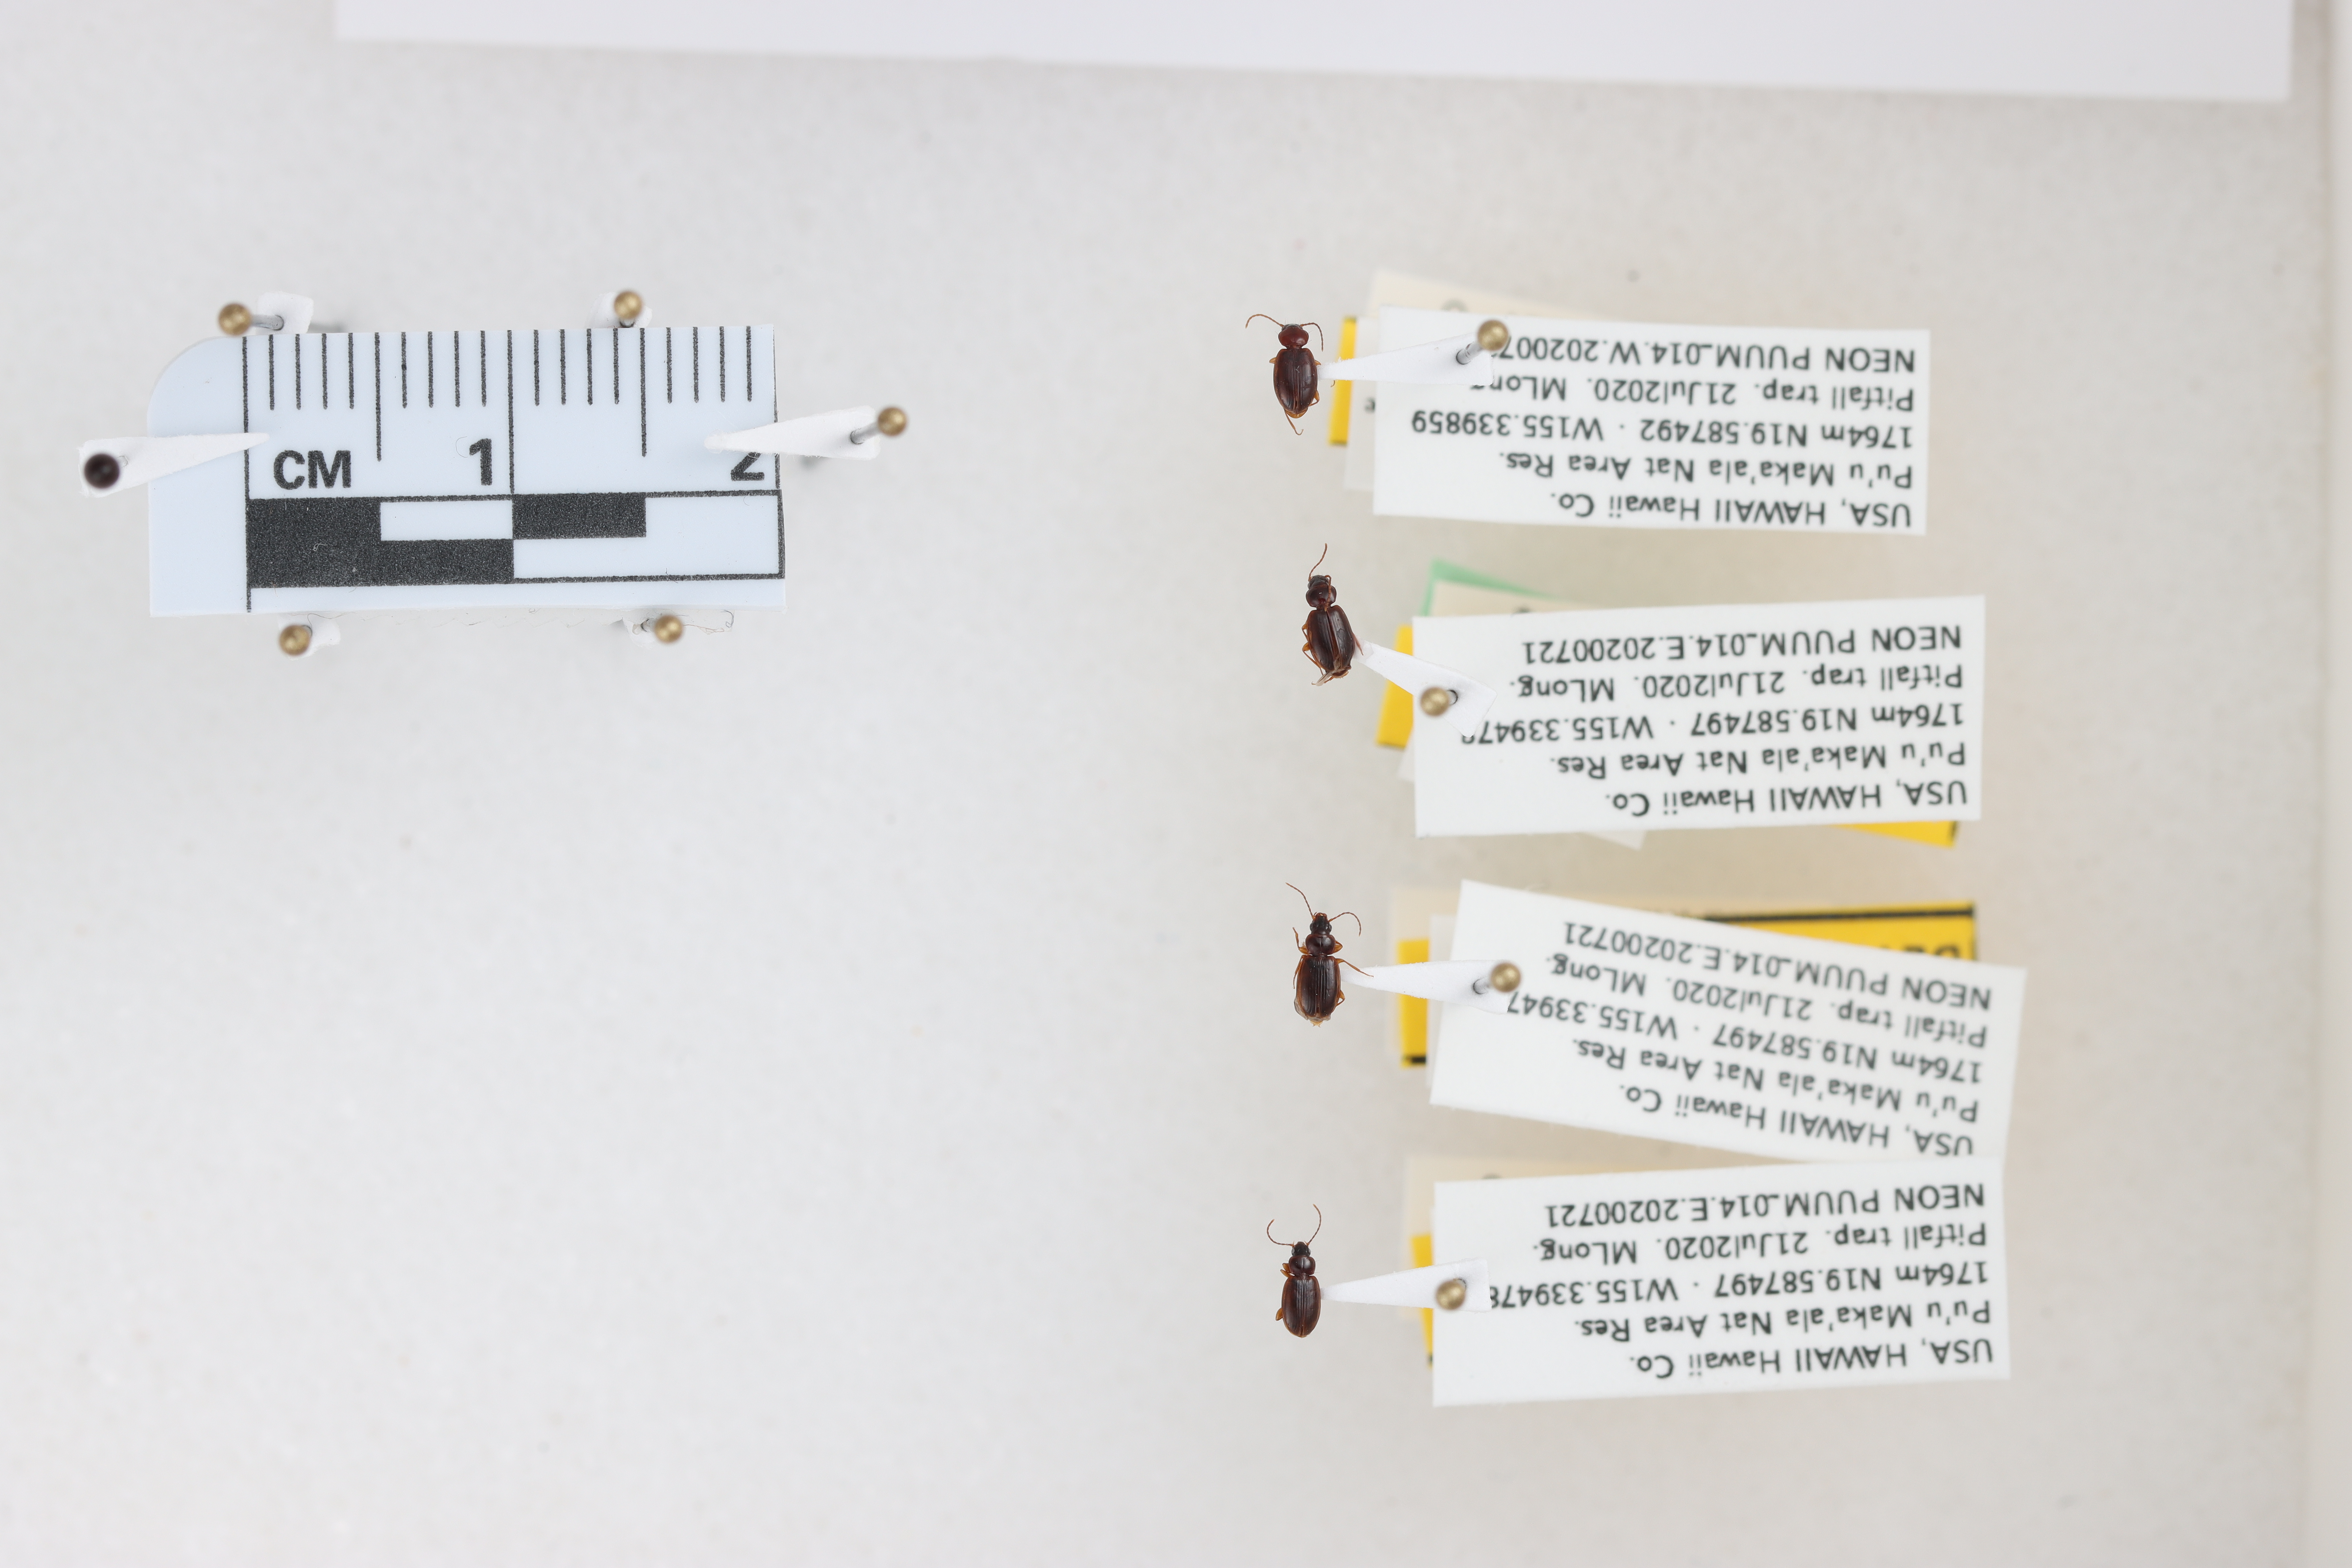
Beetle 1 — elytra length: 0.234 cm, elytra max width: 0.166 cm, basal pronotum width: 0.088 cm

Beetle 2 — elytra length: 0.235 cm, elytra max width: 0.156 cm, basal pronotum width: 0.089 cm

Beetle 3 — elytra length: 0.227 cm, elytra max width: 0.164 cm, basal pronotum width: 0.087 cm

Beetle 4 — elytra length: 0.22 cm, elytra max width: 0.149 cm, basal pronotum width: 0.079 cm